Anglo-French Declaration

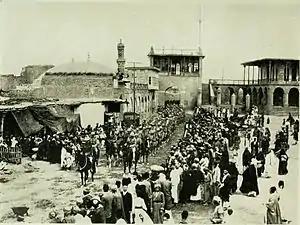
British troops entering Baghdad.

The Anglo-French Declaration was published by Great Britain and France, shortly after the Armistice of Mudros saw the capitulation of the Ottoman Empire. Some sources mention as publication date 7 November 1918, others 9 November 1918.